Joseph Eidelberg

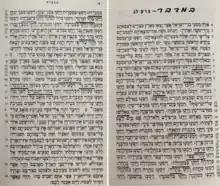
Sefer Bamidbar [ סֵפֶר בְּמִדְבַּר ], The Book of Numbers, Chapter 33 (פרק לייג) with 20 underlined location, along the Exodus route, which Eidelberg correlated to existing locations in North Africa

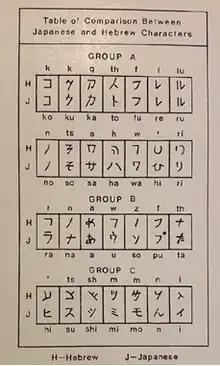
Comparison between Japanese and Hebrew letters

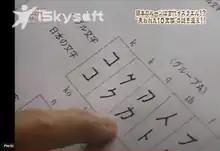
Eidelberg's theory shown in a Japanese TV Series, August 2011

In 1980, after spending a year in a Shinto Shrine, Eidelberg published his second history book “The Japanese and the Ten Lost Tribes of Israel”, by the publisher Zur-Ot.